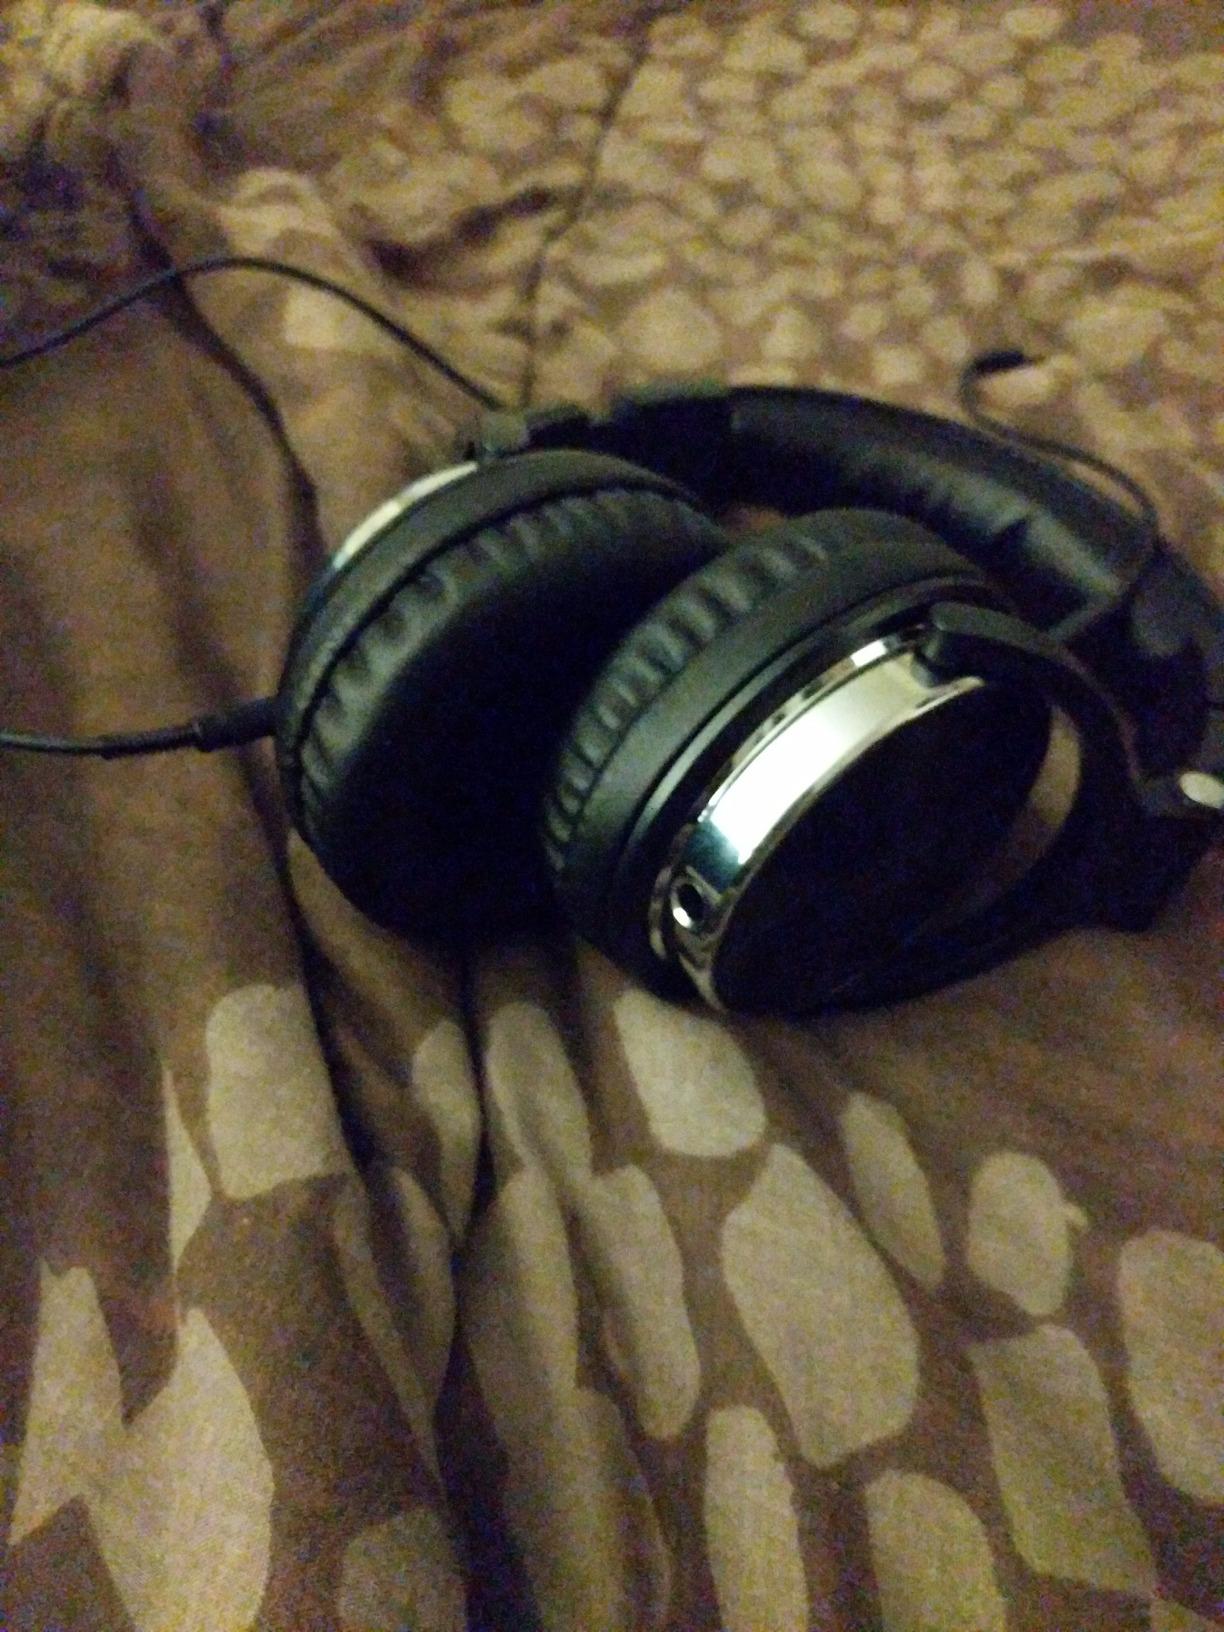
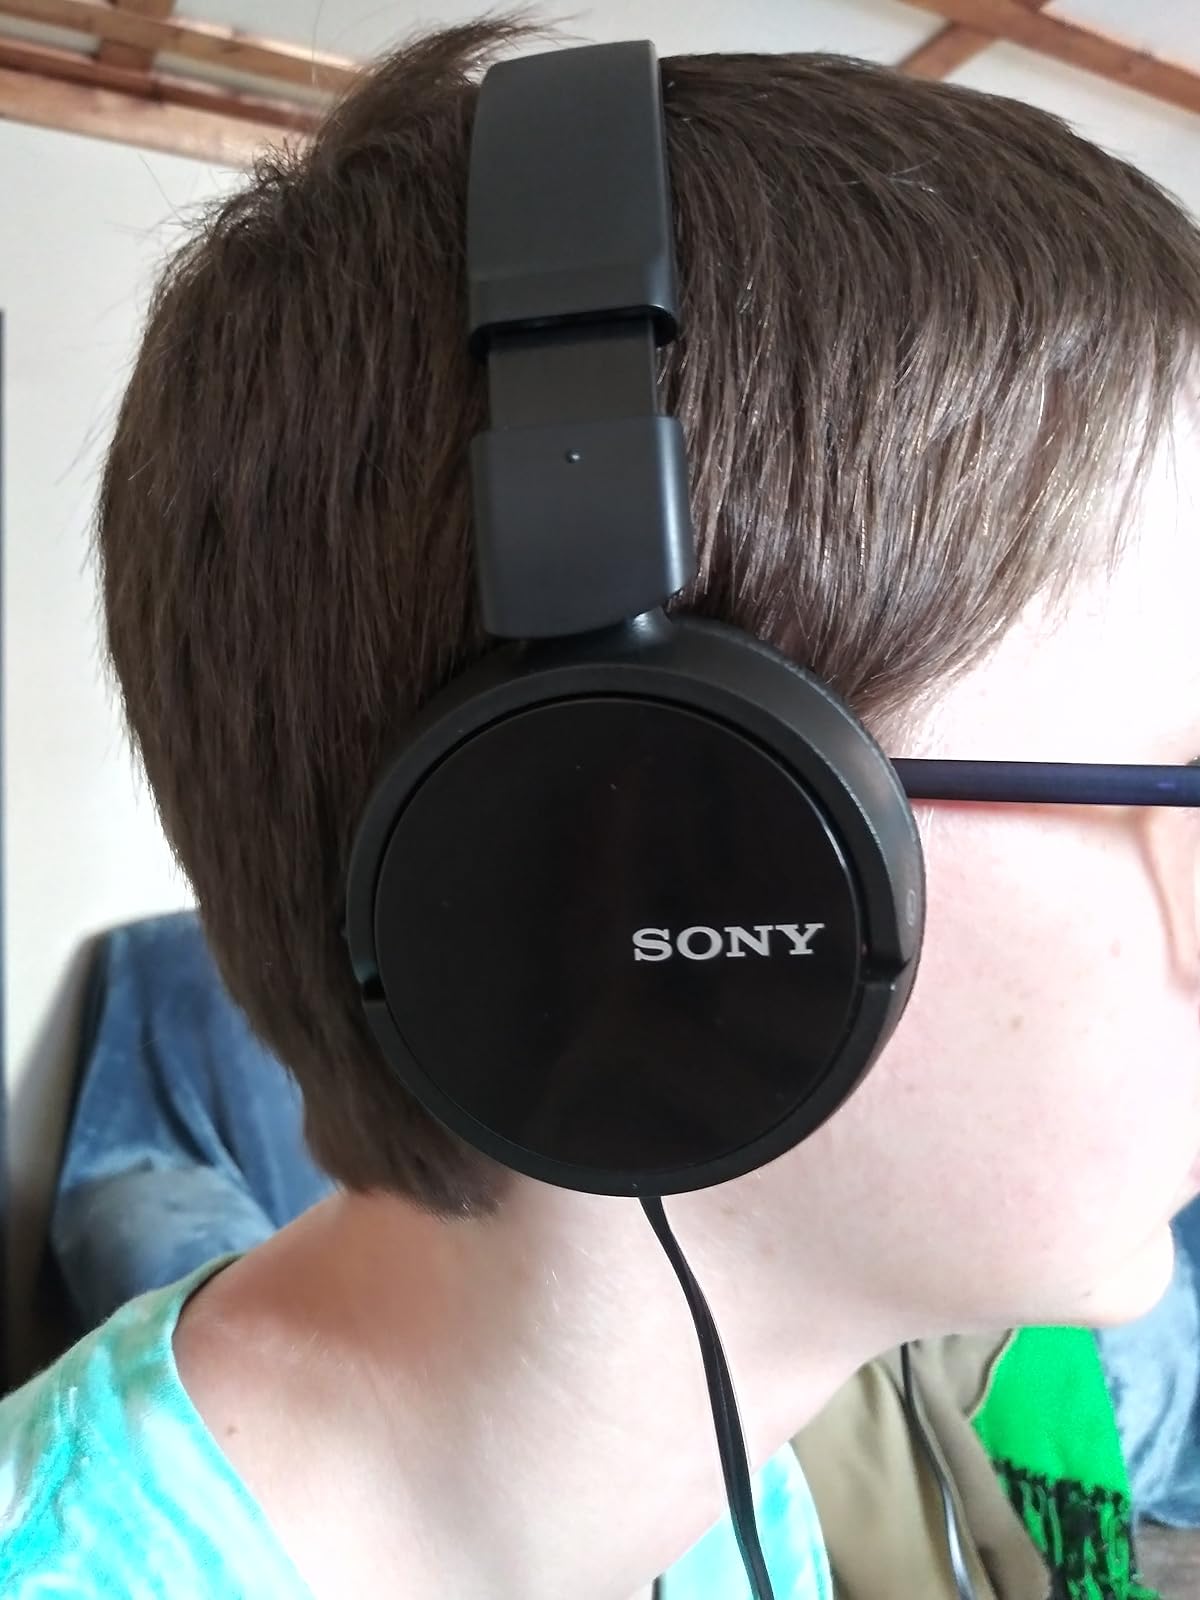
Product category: headphones
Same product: no